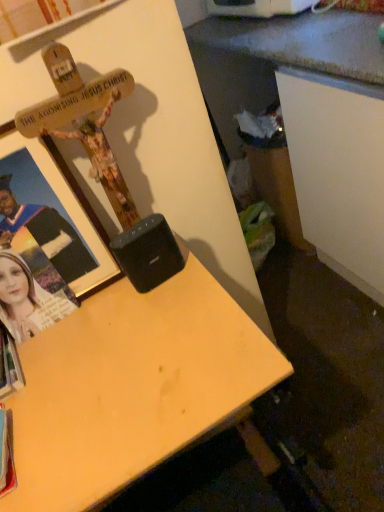
Question: Locate any vacant space in front of white paper book at lower left in the image.
Answer: [(0.091, 0.858)]